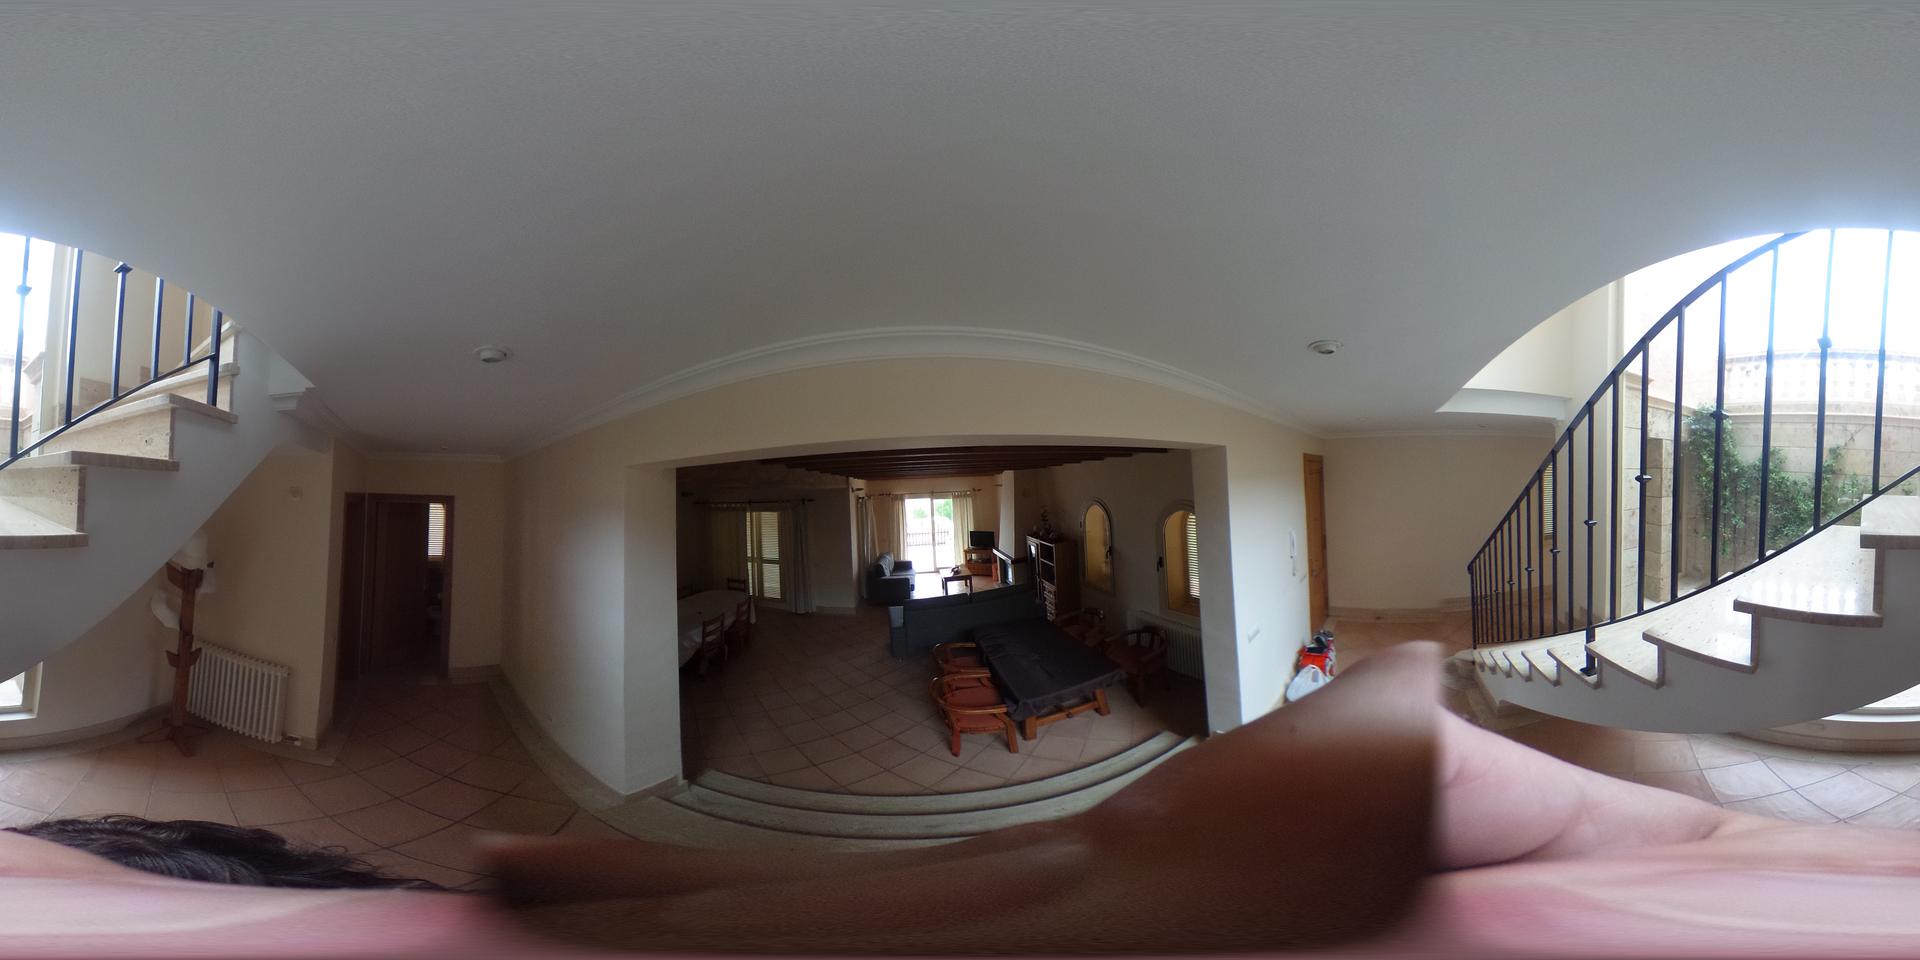
Referred object: Radiators in the corner

Referred object: the wooden coat rack

Referred object: turn slightly right, the dark coffee table next to the orange chairs